Kotehashi Shell Mound

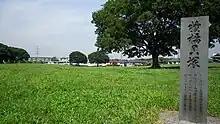
Kotehashi Shell Midden

The is an archaeological site in the Satsukigaoka neighborhood of Hanamigawa ward of the city of Chiba, Chiba Prefecture, in the Kantō region of Japan containing a Jōmon period shell midden. It was designated a National Historic Site of Japan in 1981.